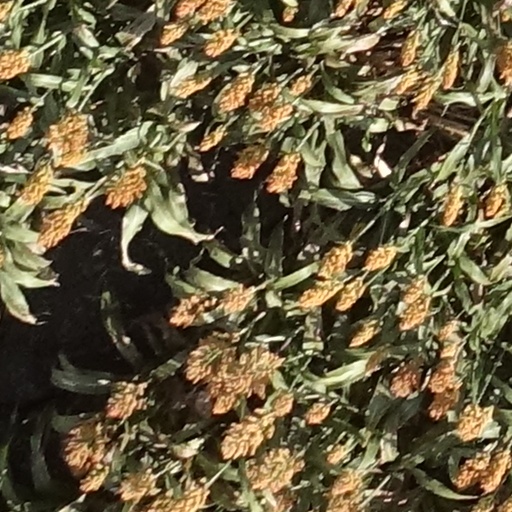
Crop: sorghum